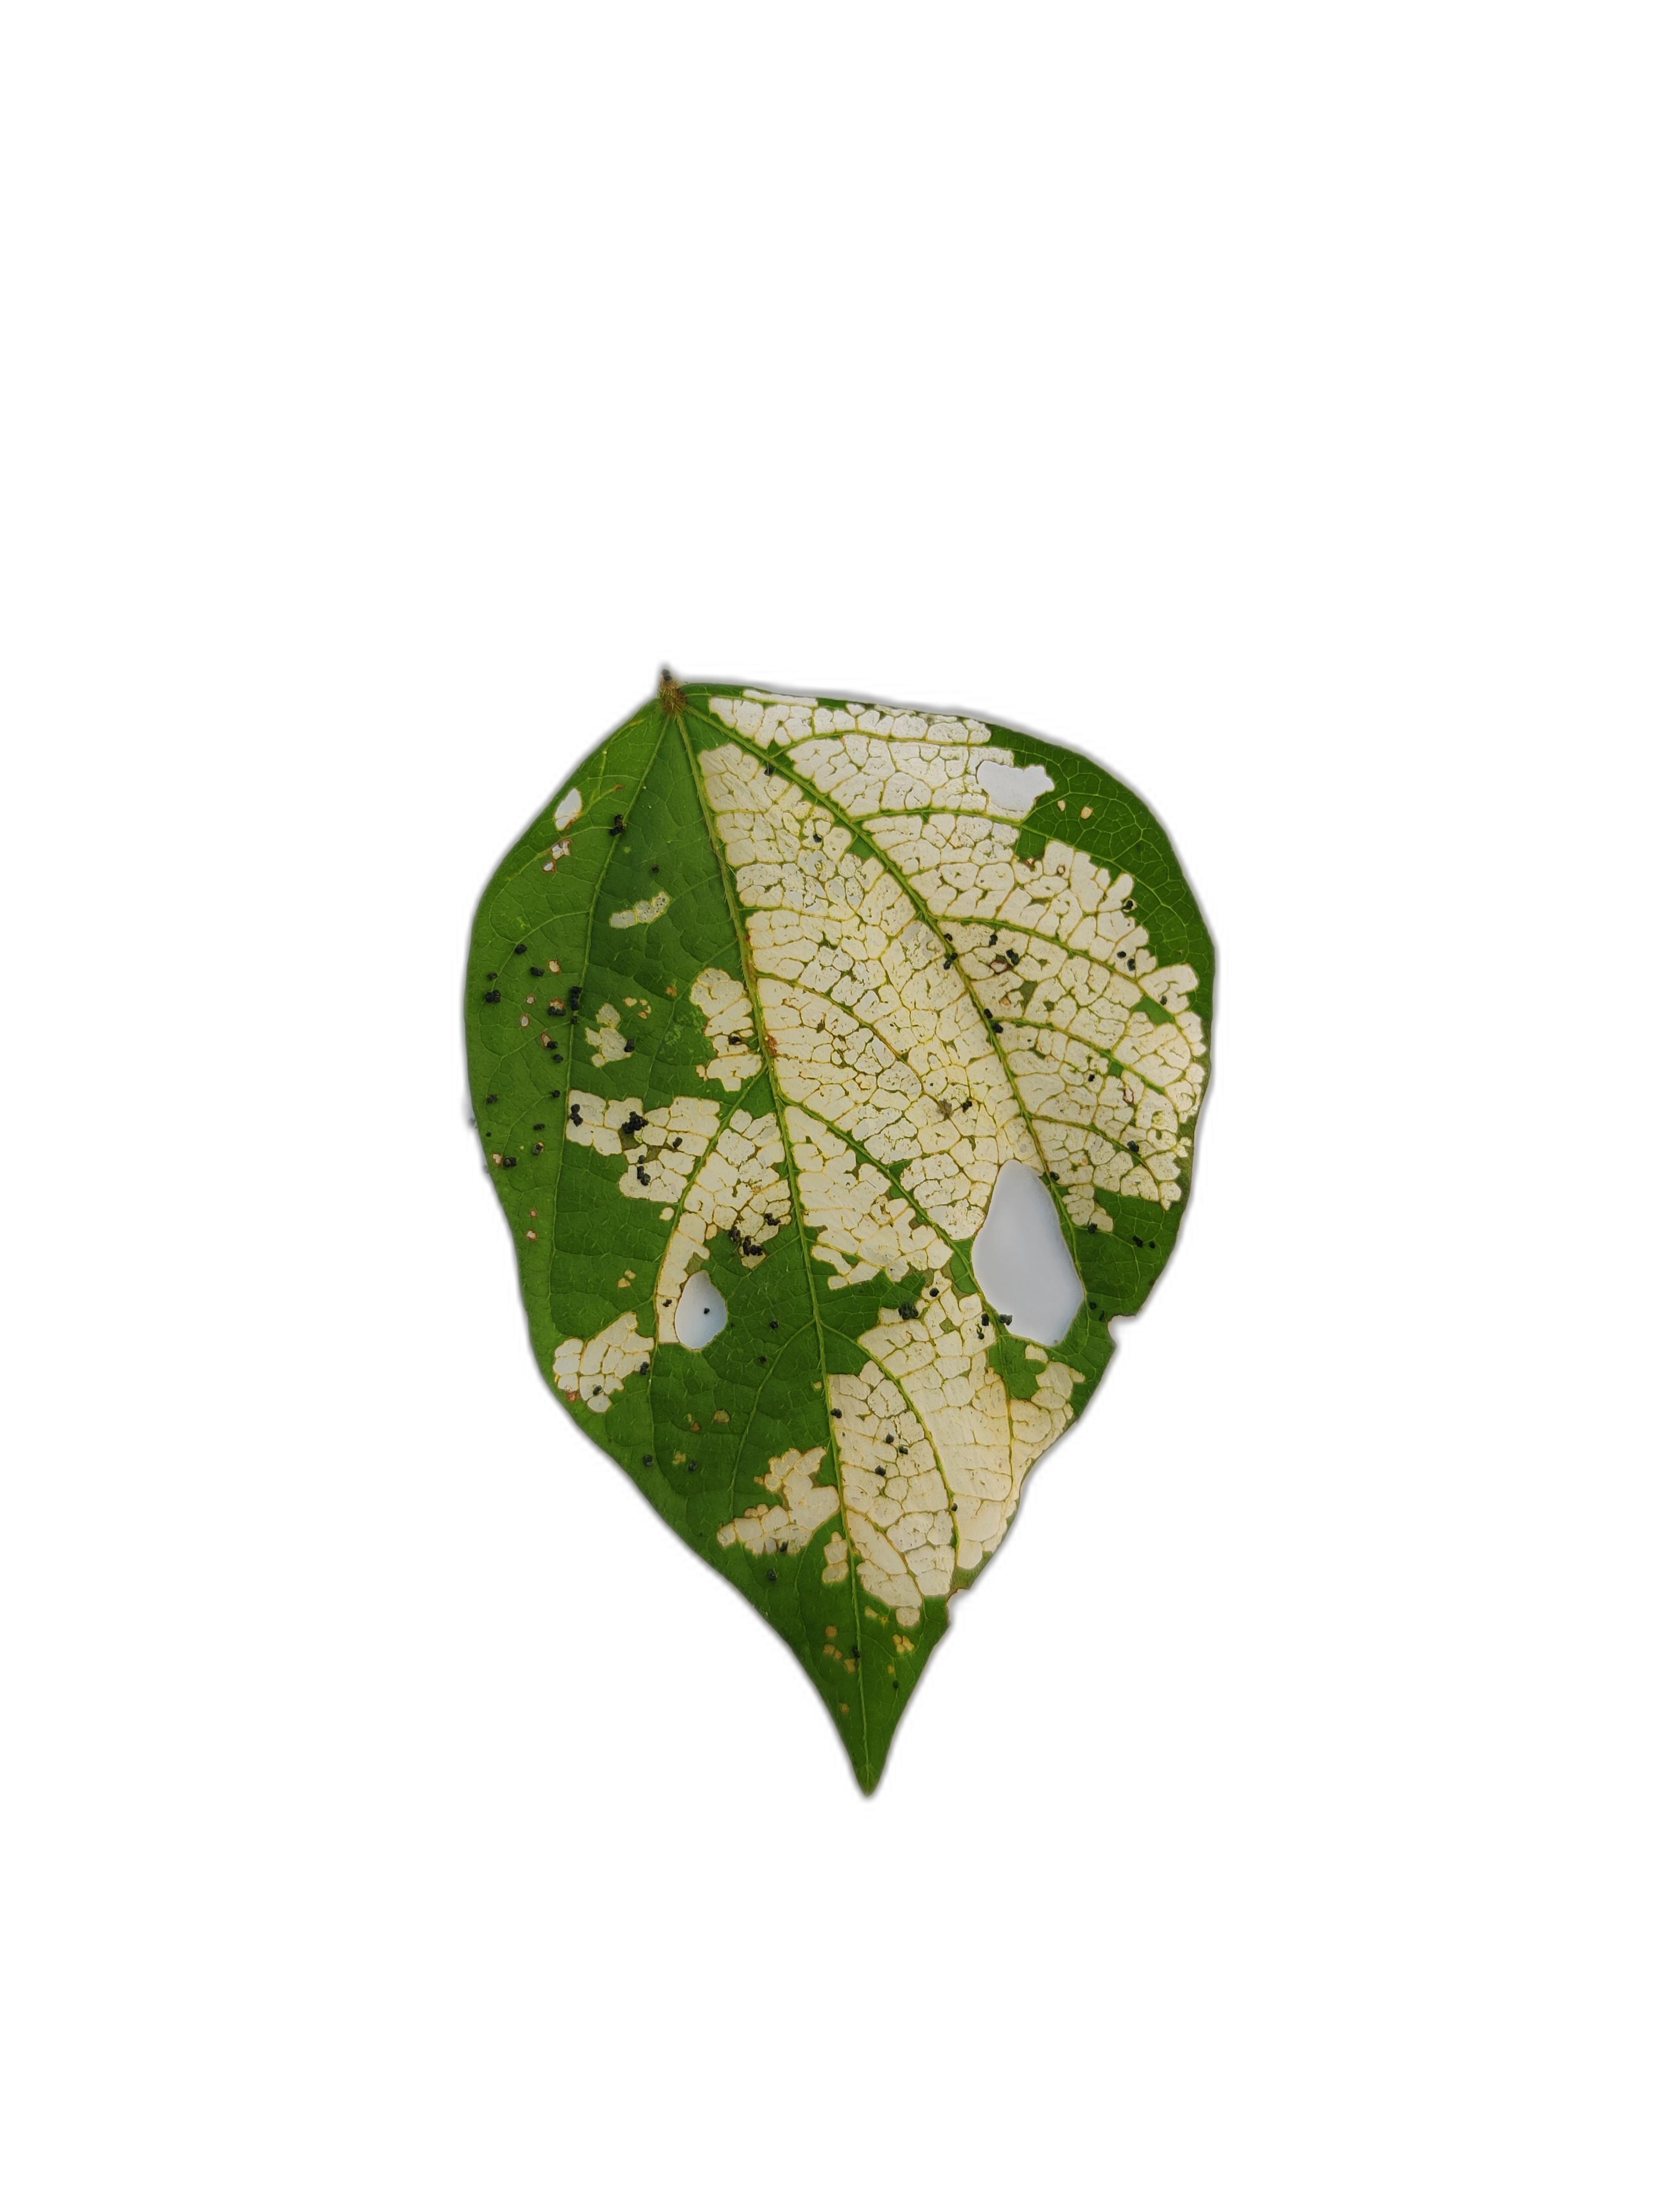
Label: Insect